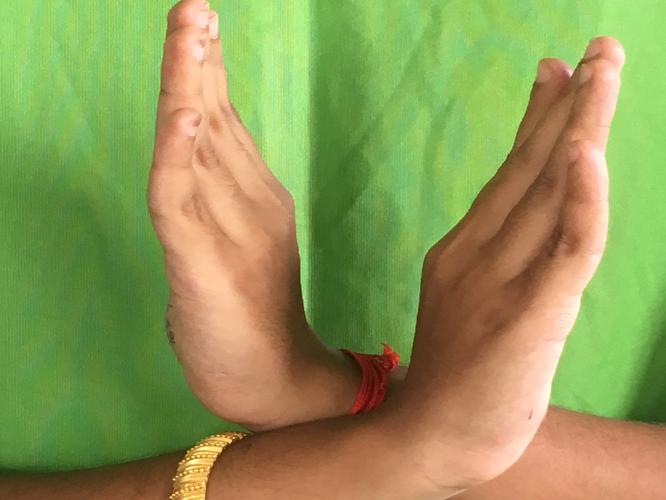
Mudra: Swastikam
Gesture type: double_hand